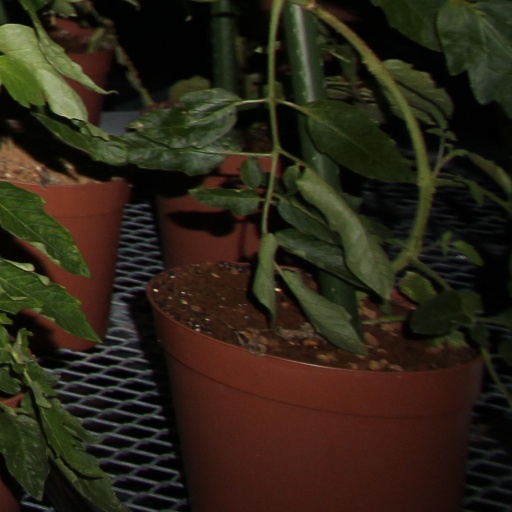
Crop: tomato